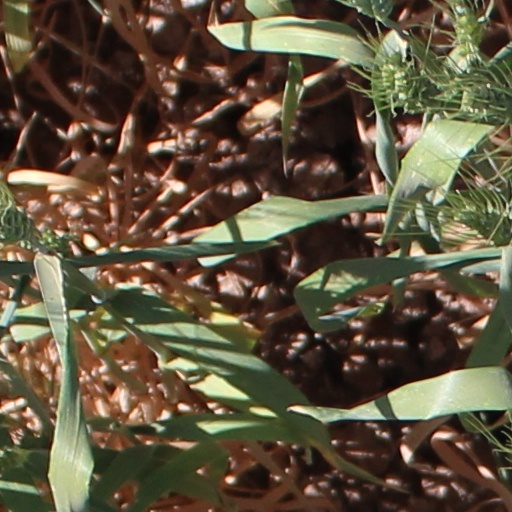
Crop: wheat